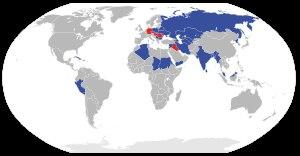
Le Mikoyan-Gourevitch MiG-29 est un avion de chasse de suprématie aérienne soviétique développé au début des années 1970, et dont le premier vol eut lieu le 6 octobre 1977. Il est entré en service dans l'armée soviétique en 1983, mais n'est plus commandé aujourd'hui par l'armée de l'air russe. Il est toutefois encore utilisé et commandé par de nombreux autres pays. Plus de 1 100 exemplaires ont jusqu'à présent été construits. Il est le 4ᵉ avion de combat le plus utilisé dans le monde en 2012 avec, selon une estimation, 856 appareils en activité, soit 5 % de la flotte mondiale d'avions de combat.